Iowa Highway 99

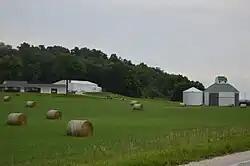
Near Kingston in Des Moines County

Iowa 99 first appeared on the June 1932 state highway map along its familiar routing between Burlington and Wapello. In Louisa County, the highway was a gravel road, while in Des Moines County, the road was unimproved. By 1939, the rest of the road would be graveled and from Burlington north to near Kingston would be paved. In the early 1950s, the middle section, from near Kingston to near Oakville was upgraded to chipseal pavement. By 1956, the entire route was paved.